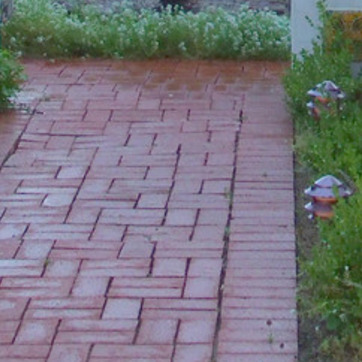
Material: brick